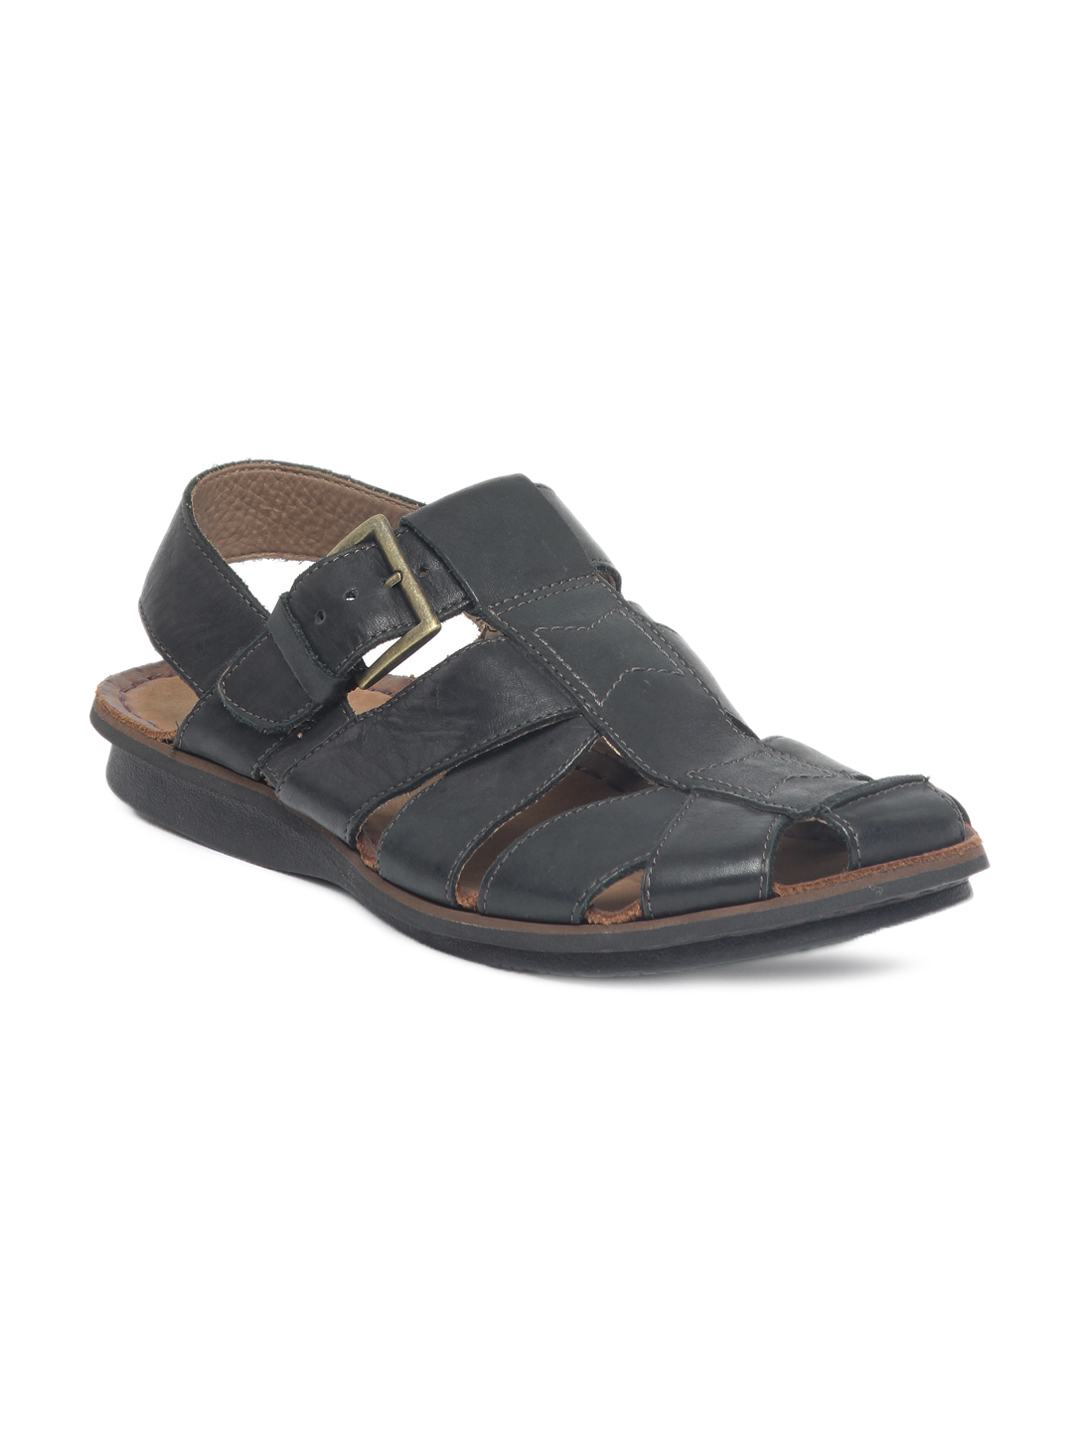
Clarks Men Black Leather Closed Sandals
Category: Footwear / Sandal / Sandals
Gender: Men
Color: Black
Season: Spring 2012
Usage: Casual